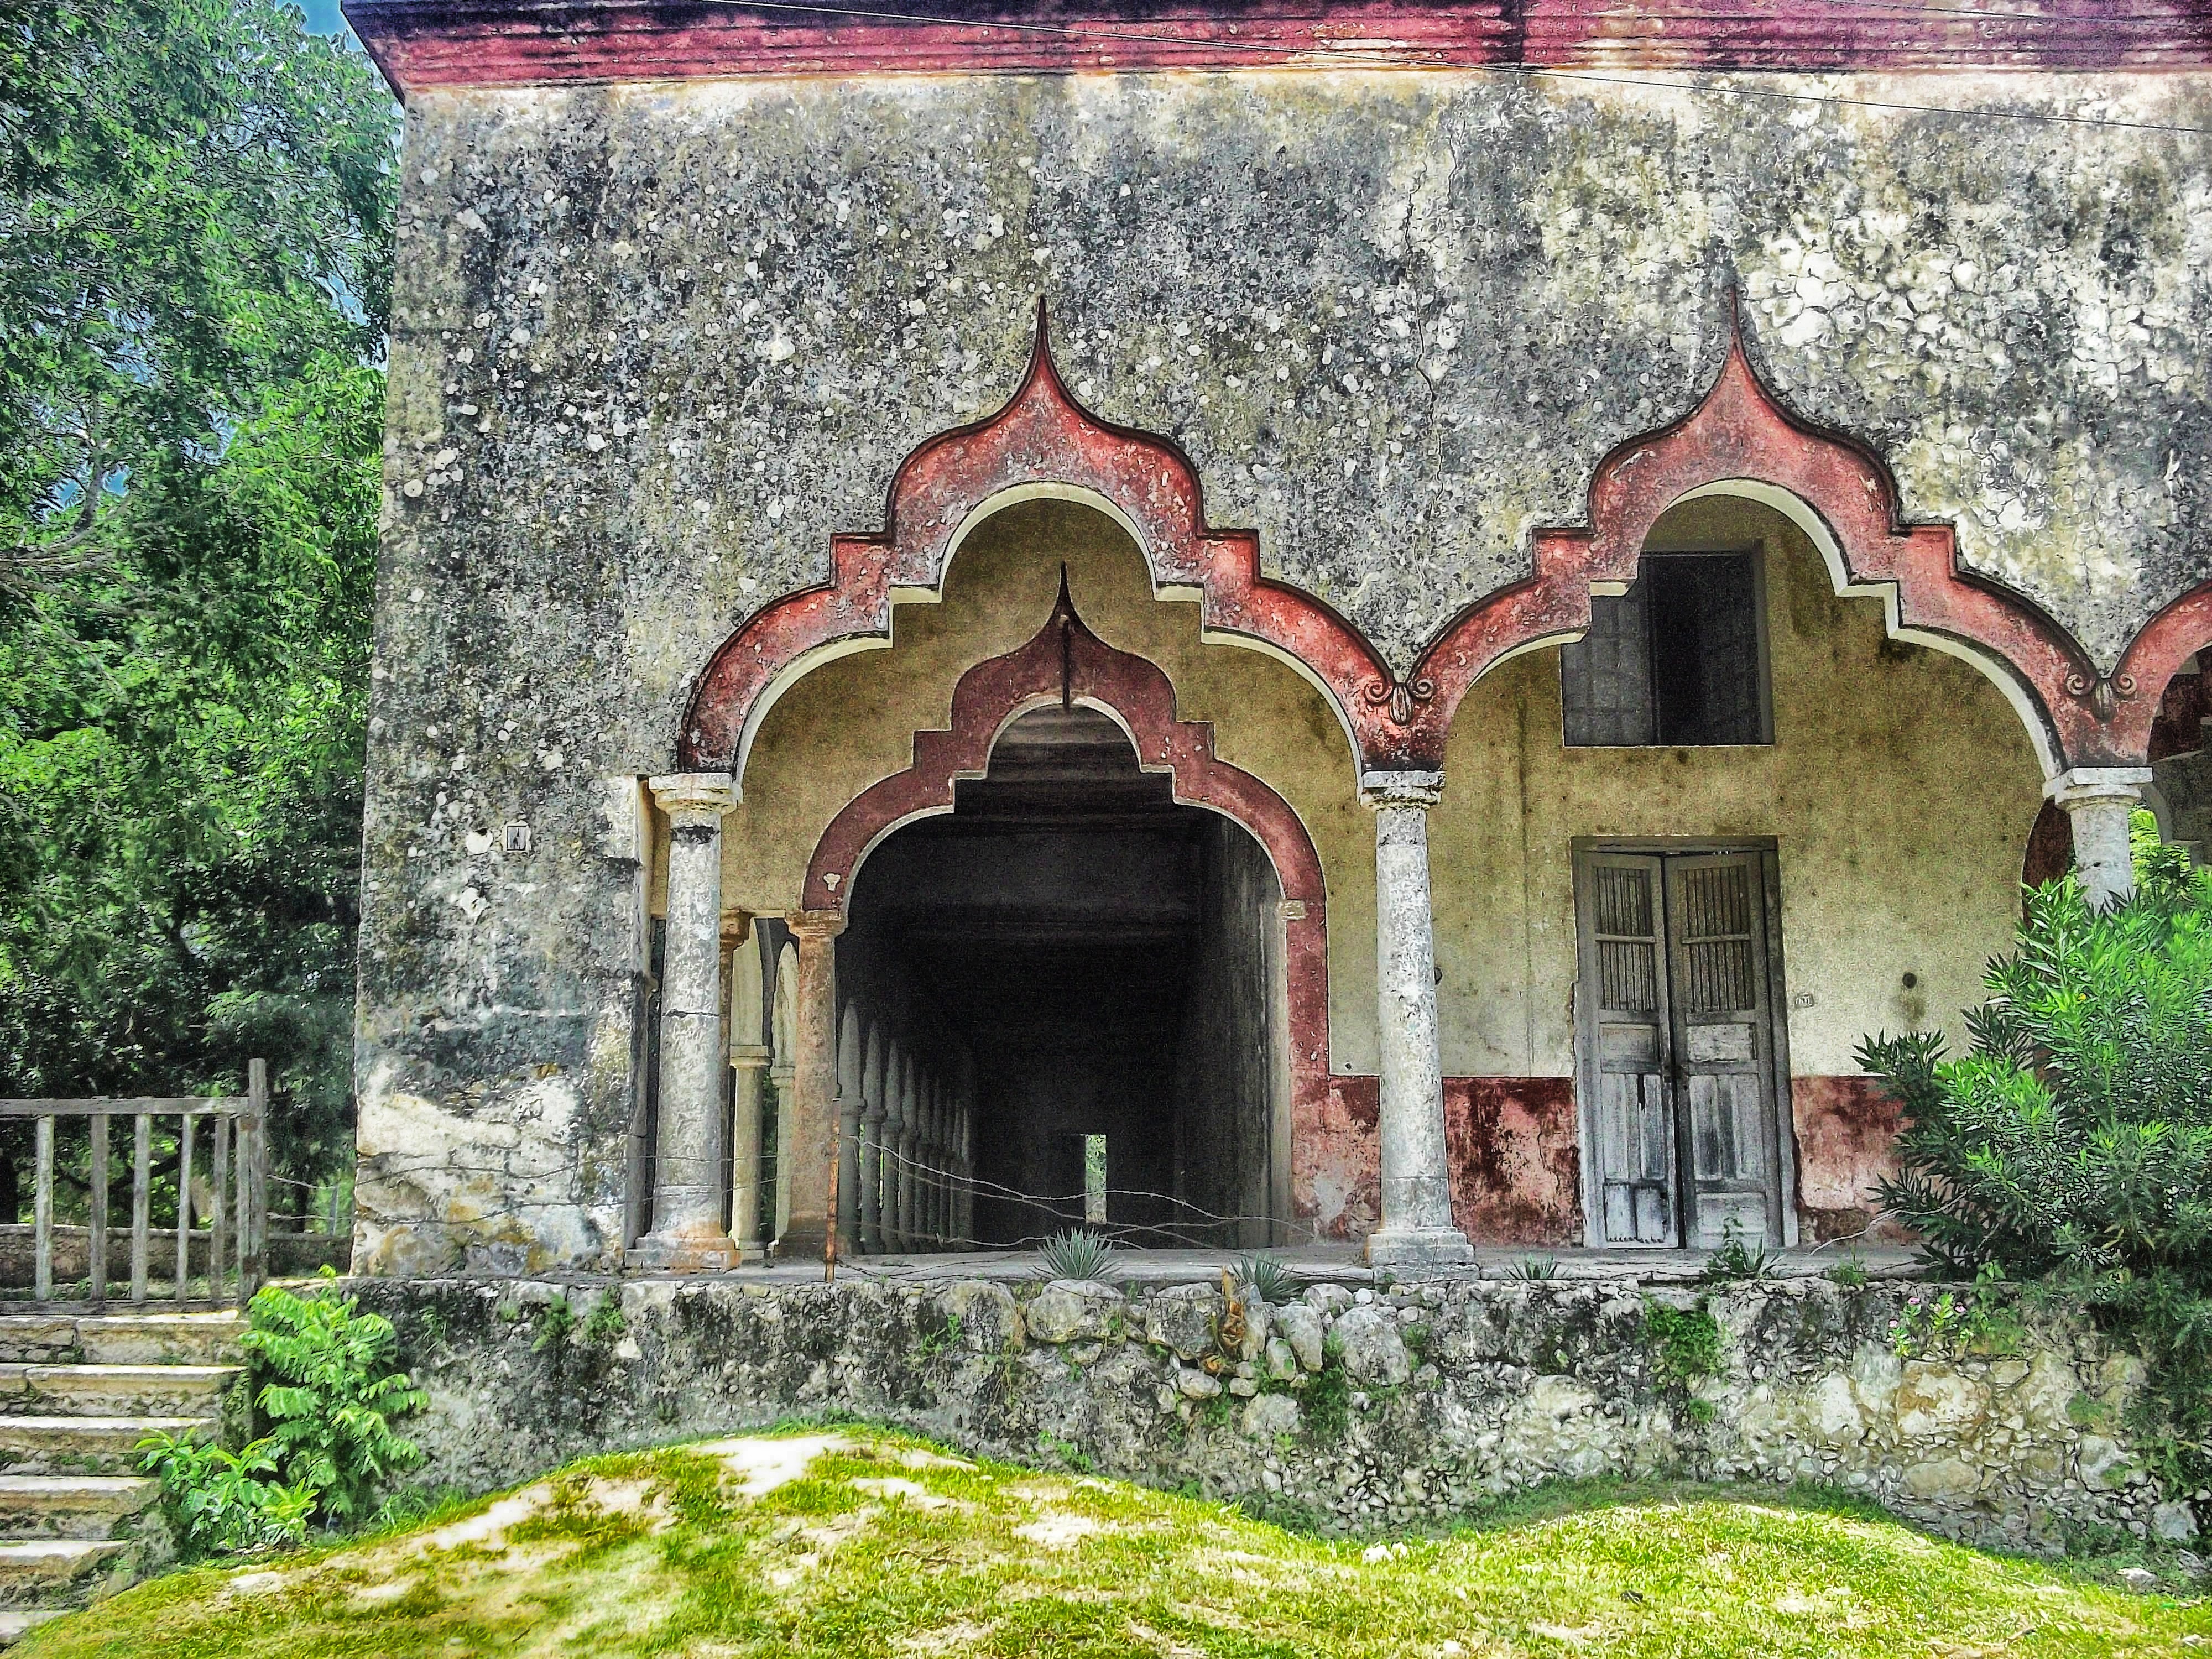
rock, architecture, structure, house, building, home, facade, abandoned, chapel, garden, place of worship, outside, hdr, mexico, ruins, monastery, shrine, estate, ancient history, kinchil, vacated